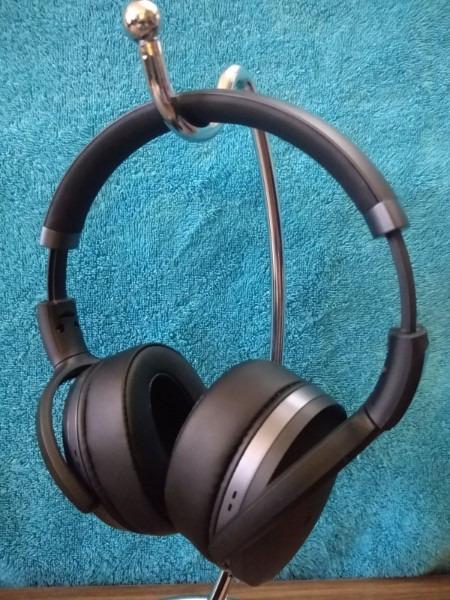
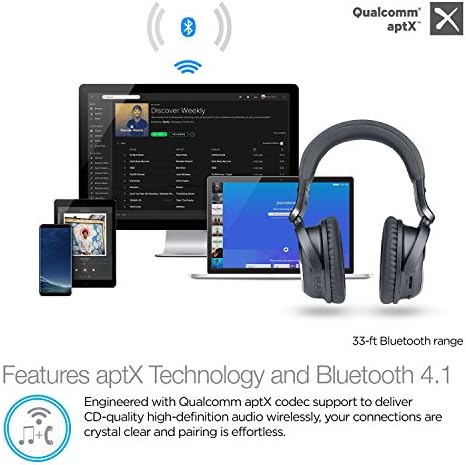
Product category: headphones
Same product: no